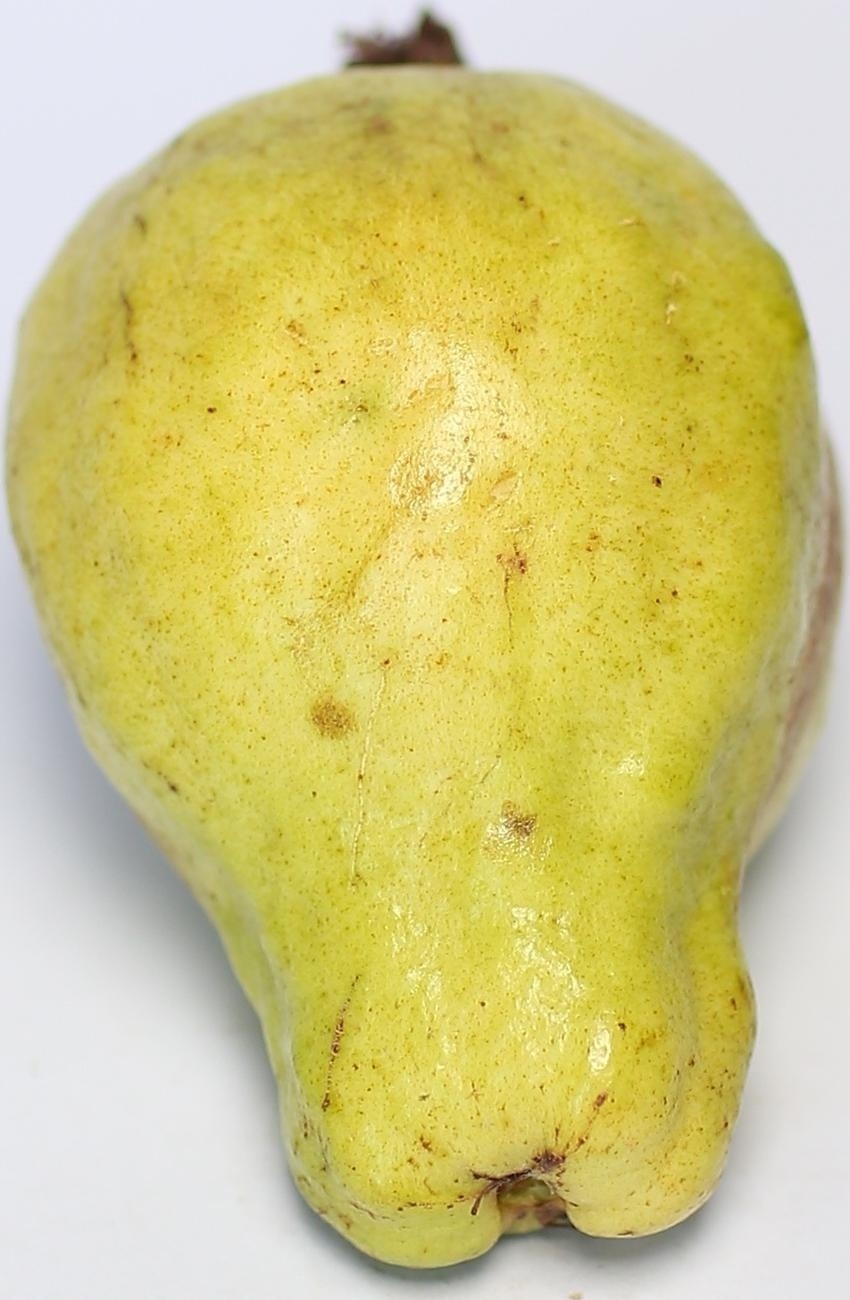
Maturity: mature-green
Variety: local-sindhi